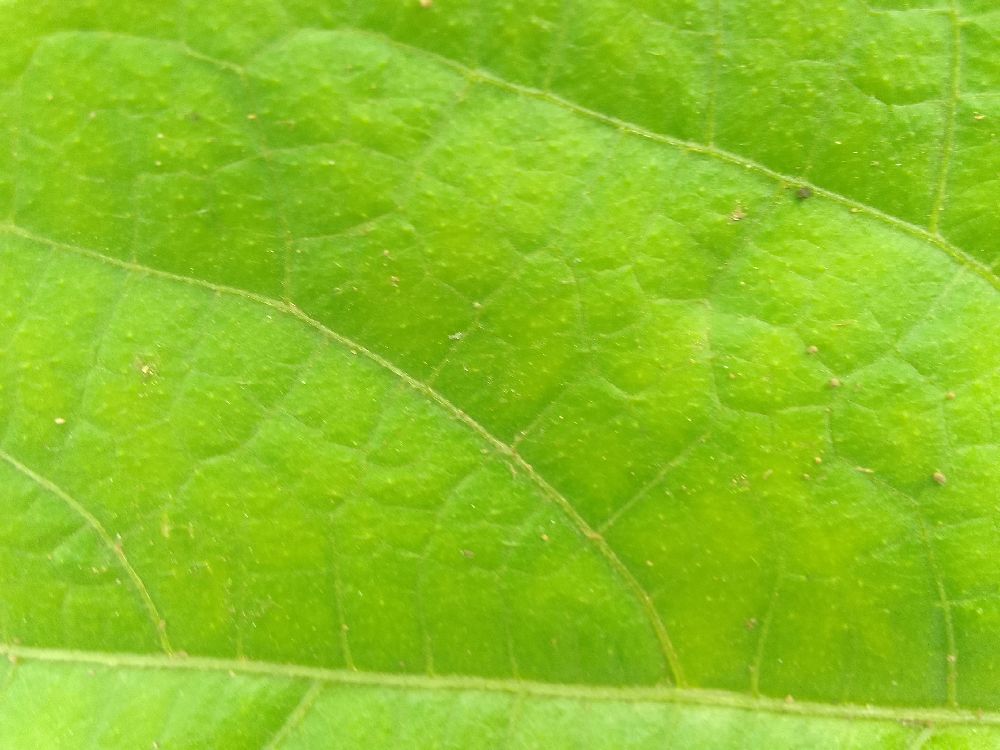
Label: healthy